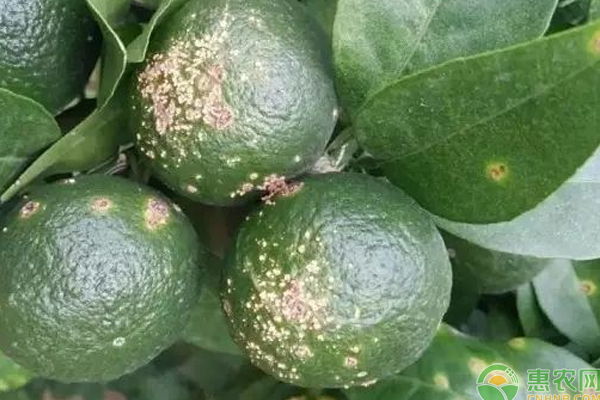
Plant: Citrus
Disease: citrus canker